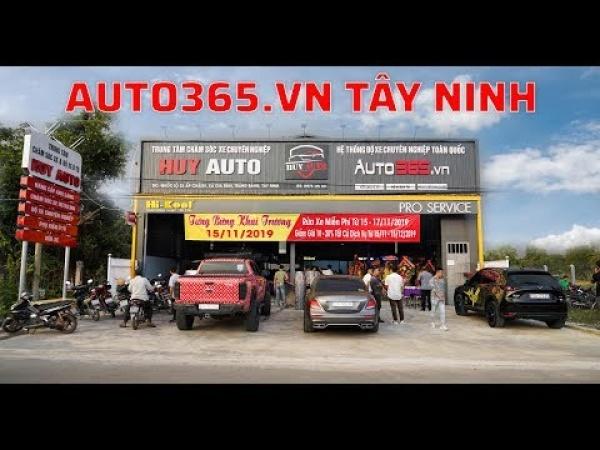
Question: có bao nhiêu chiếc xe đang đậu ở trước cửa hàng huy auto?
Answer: có ba chiếc xe đang đậu trước cửa hàng huy auto